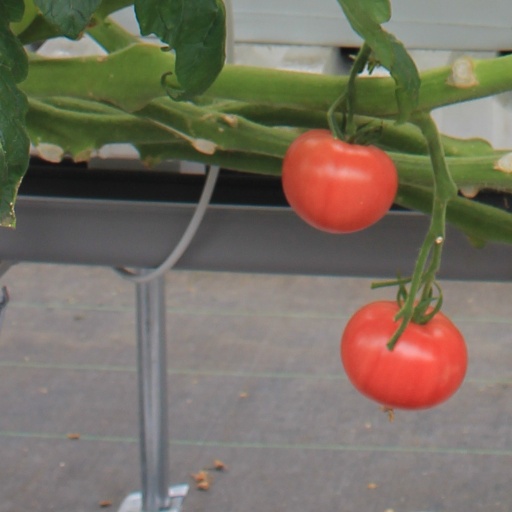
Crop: tomato